Ring roads of Beijing

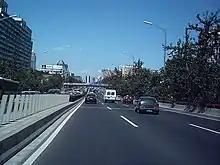
The eastern 3rd Ring Road (August 2004 image)

The 3rd Ring Road was built in the 1980s and completed in the 1990s. It is by no means peripheral, as it passes through Beijing's Central business district and diplomatic communities (Dongzhimenwai / Liangmaqiao, Jianguomenwai). It is directly interlinked with numerous expressways—the Jingcheng Expressway, the Jingshi Expressway, the Jingkai Expressway, and the Jingjintang Expressway.